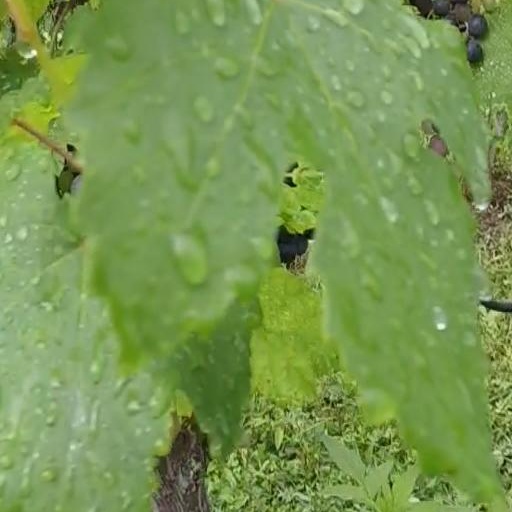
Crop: grape